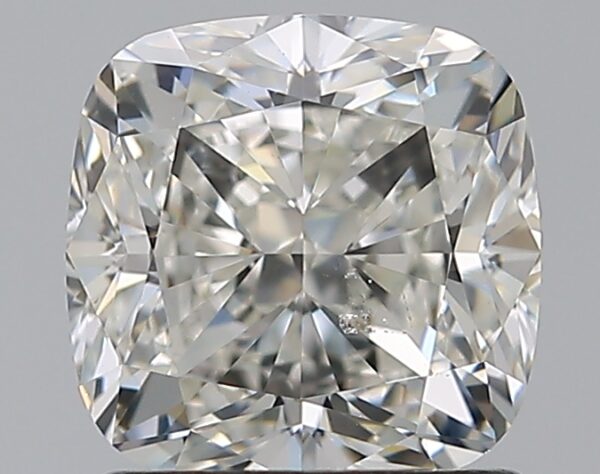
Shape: cushion
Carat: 1.4
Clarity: SI1
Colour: I
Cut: VG
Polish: VG
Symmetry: EX
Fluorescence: M
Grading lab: GIA
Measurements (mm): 6.11 x 6.07 x 4.28